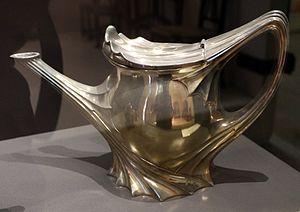
Christofle est une entreprise d'orfèvrerie et des arts de la table française, fondée à Paris en 1830 par Charles Christofle.